Wingates

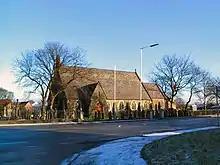
Church of St John the Evangelist, Wingates

John Wesley, the co-founder of the Methodist church, preached a sermon at Barnaby's Farm at Wingates in April 1784, an occasion commemorated by a memorial plaque on the side of the A6.